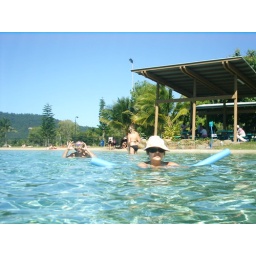
I'm becoming mummy-esque, wearing a hat and sunglasses while swimming with my head above water.